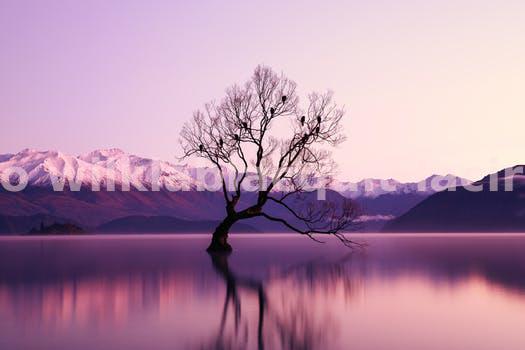
Label: Watermark